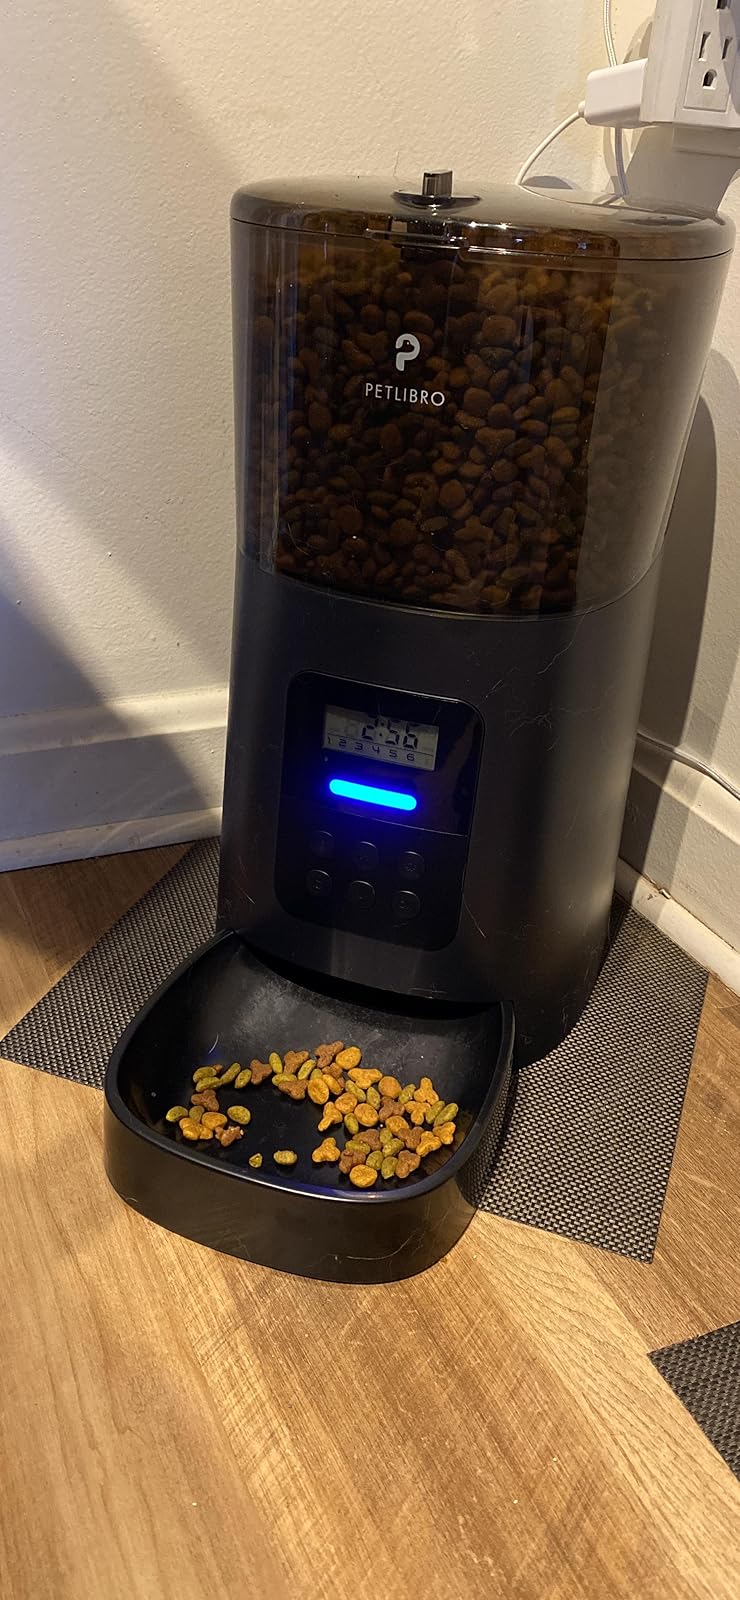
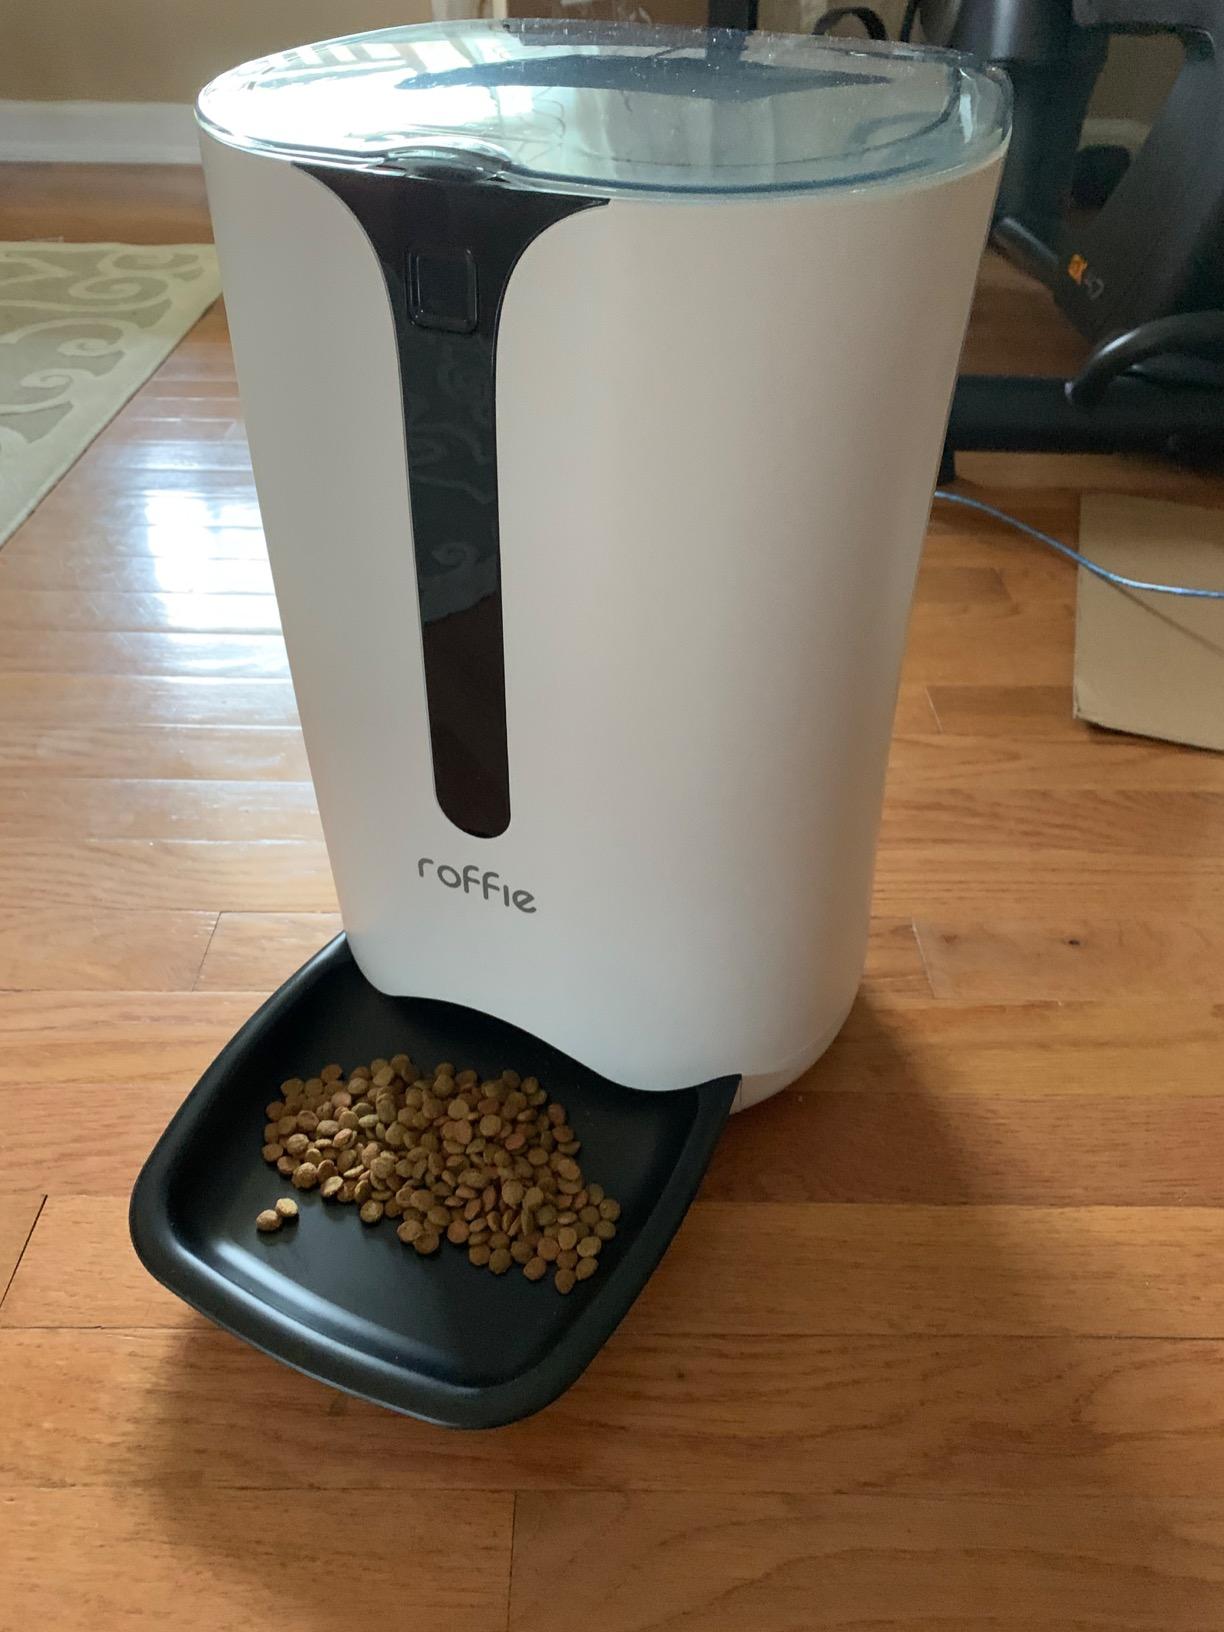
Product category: items_feeder
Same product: no